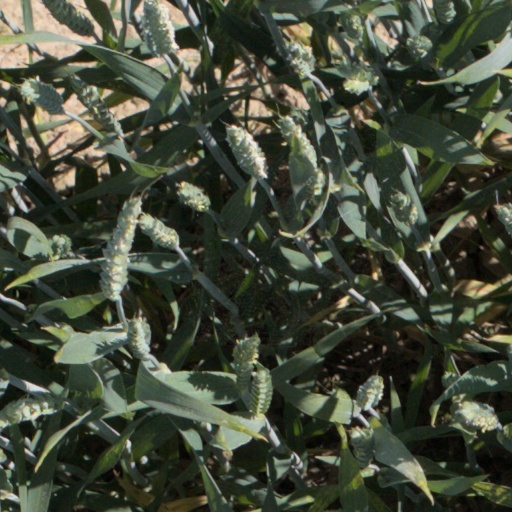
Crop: wheat